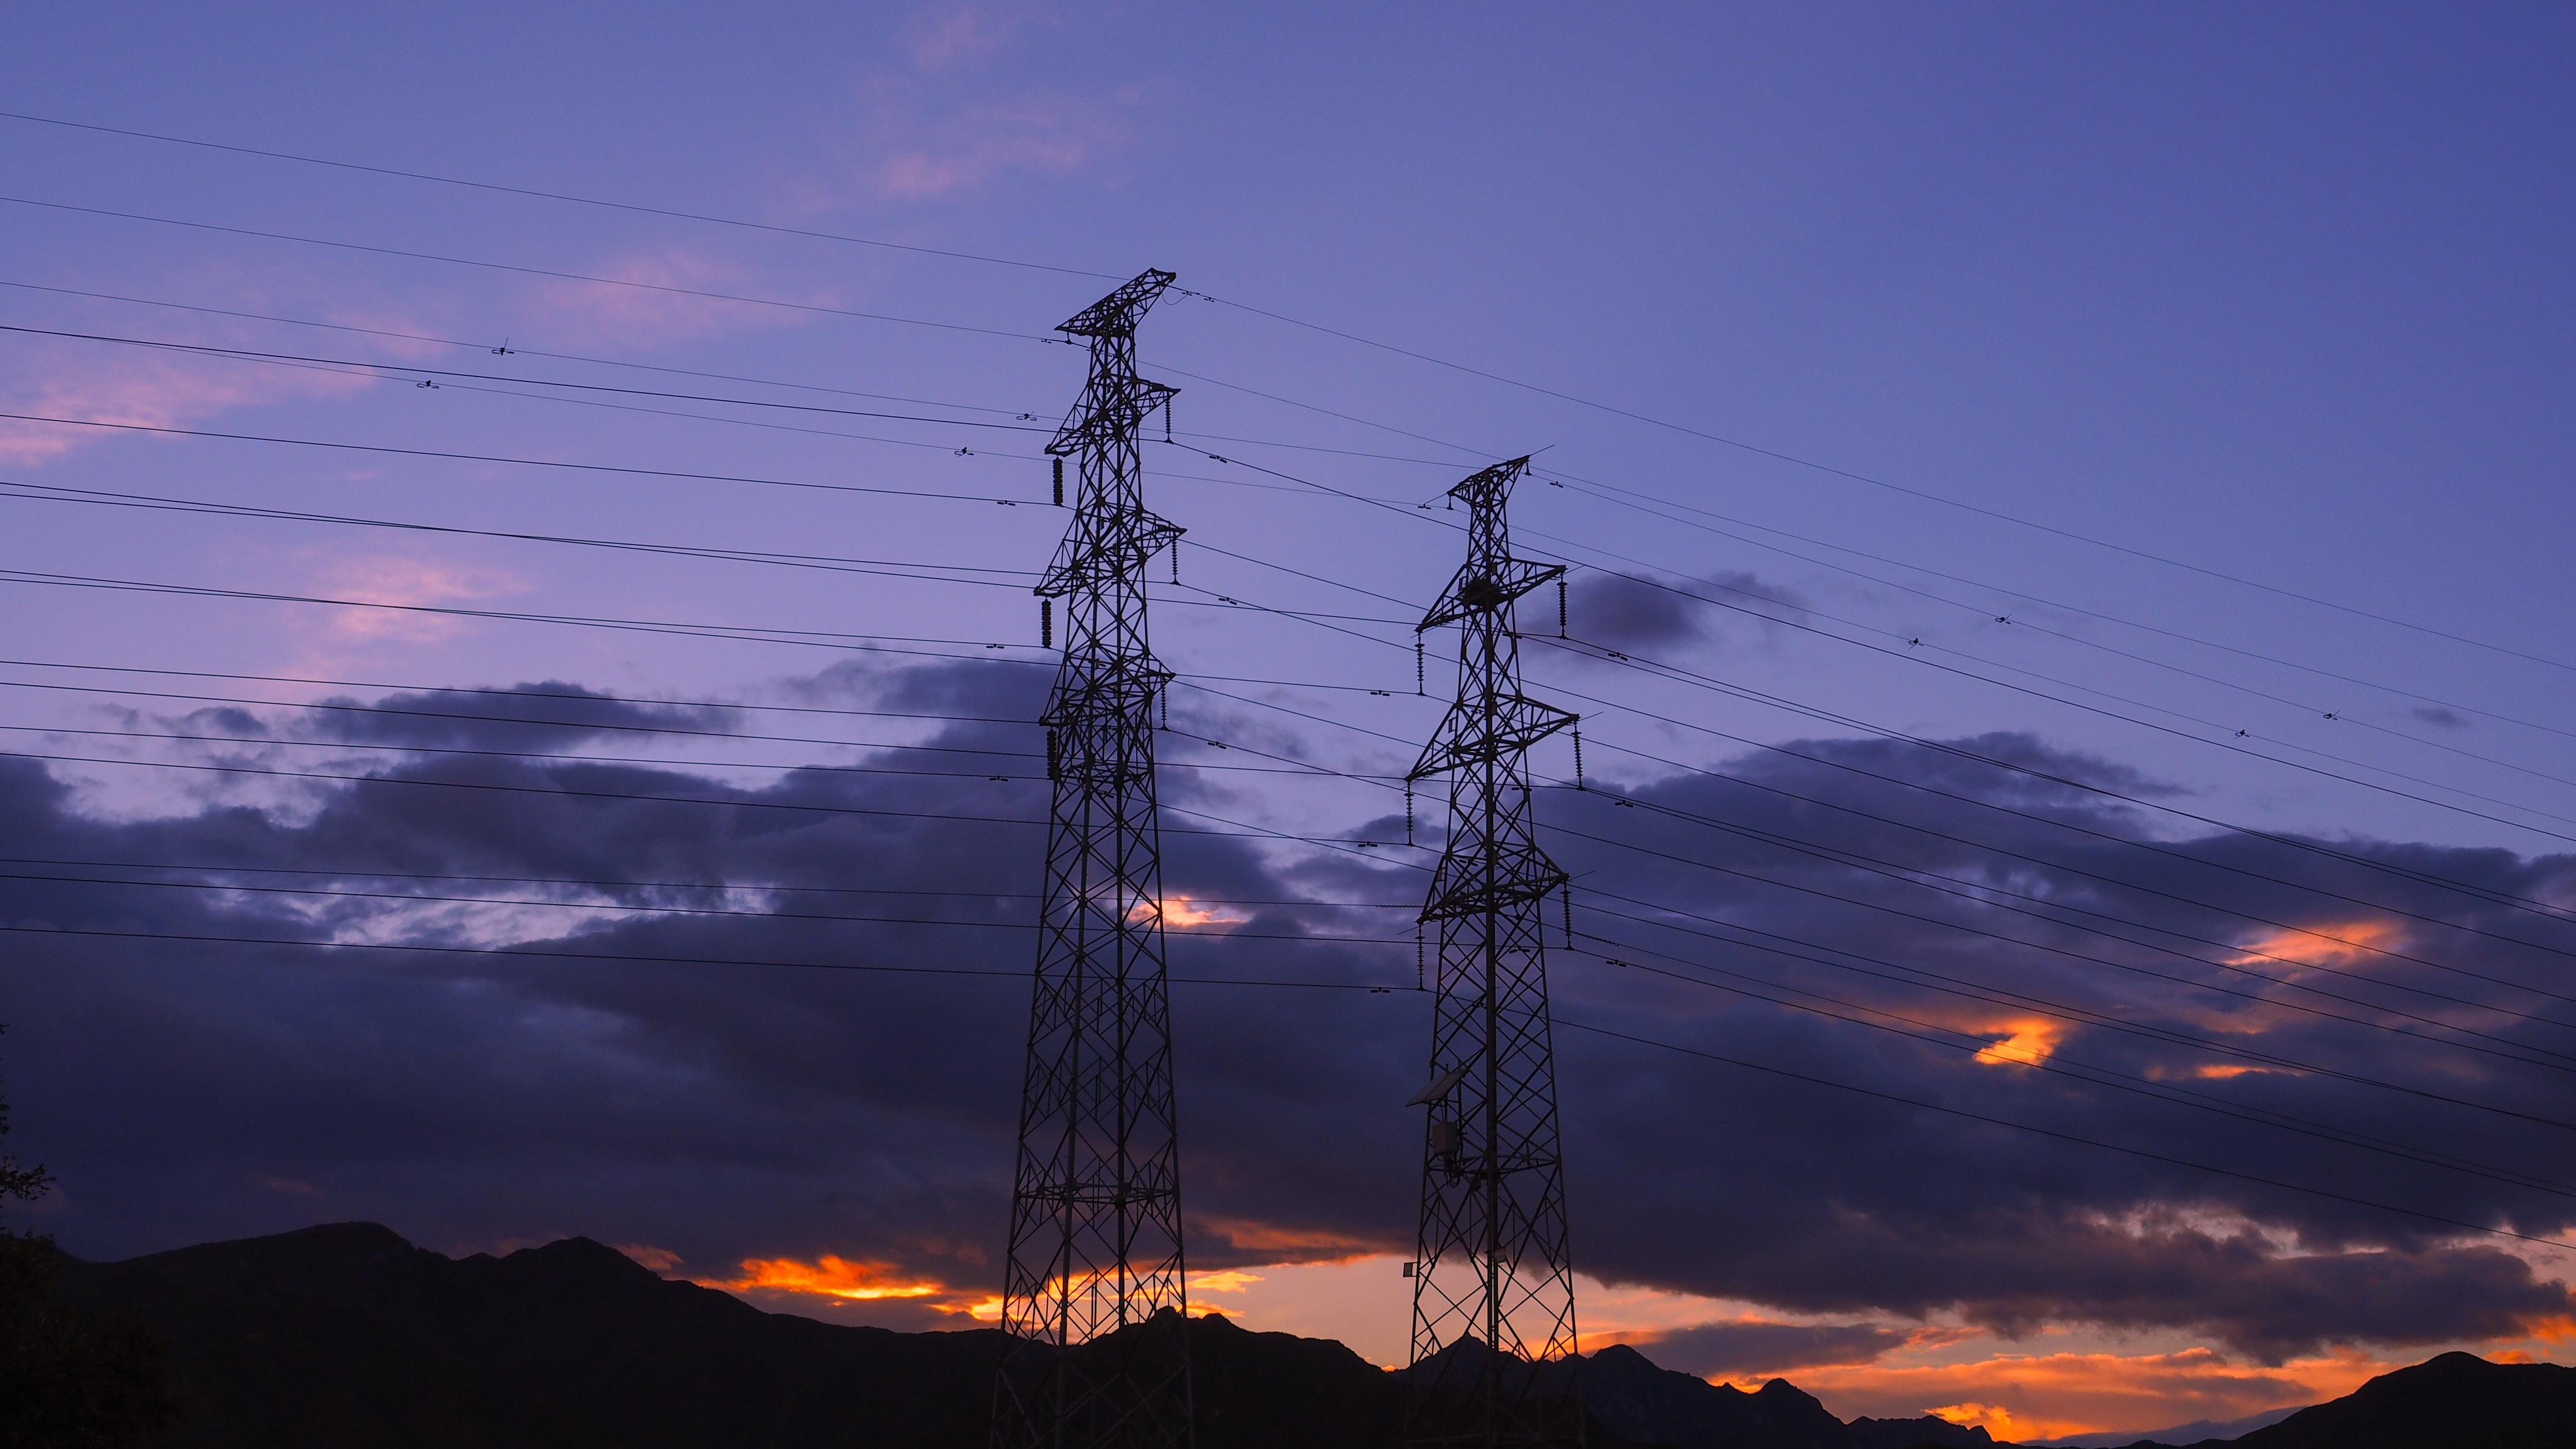
cloud, sky, sunrise, sunset, morning, dawn, dusk, evening, tower, electrical, electricity, power, powerlines, wires, grid, afterglow, transmission tower, electrical supply, overhead power line